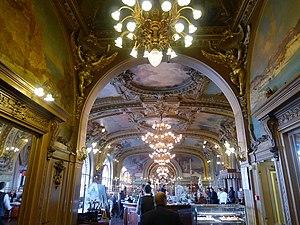
Le Train Bleu, restaurant de la gare de Lyon - Paris XII
Paris-Gare-de-Lyon est l'une des six grandes gares terminus du réseau de la SNCF à Paris. C'est aussi une gare du réseau RER d'Île-de-France. Souvent appelée simplement gare de Lyon, elle est située dans le 12ᵉ arrondissement, principalement dans le quartier des Quinze-Vingts, le sud-est des voies et des quais étant situé dans le quartier de Bercy. C'est la deuxième gare de Paris par son trafic, et la deuxième en termes de trains de grandes lignes.
Le Train bleu est un restaurant gastronomique de style néo-baroque et Belle Époque des années 1900 situé dans le hall de la gare Paris-Gare de Lyon dans le 12ᵉ arrondissement de Paris. Sauvé de la démolition par André Malraux en 1966, certaines de ses salles sont classées au titre des monuments historiques en 1972 par Jacques Duhamel.